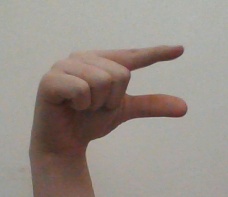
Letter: dal